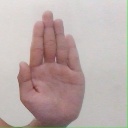
अक्षर: ध